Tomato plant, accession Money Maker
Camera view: bottom (45 deg); turntable rotation: 240 degrees
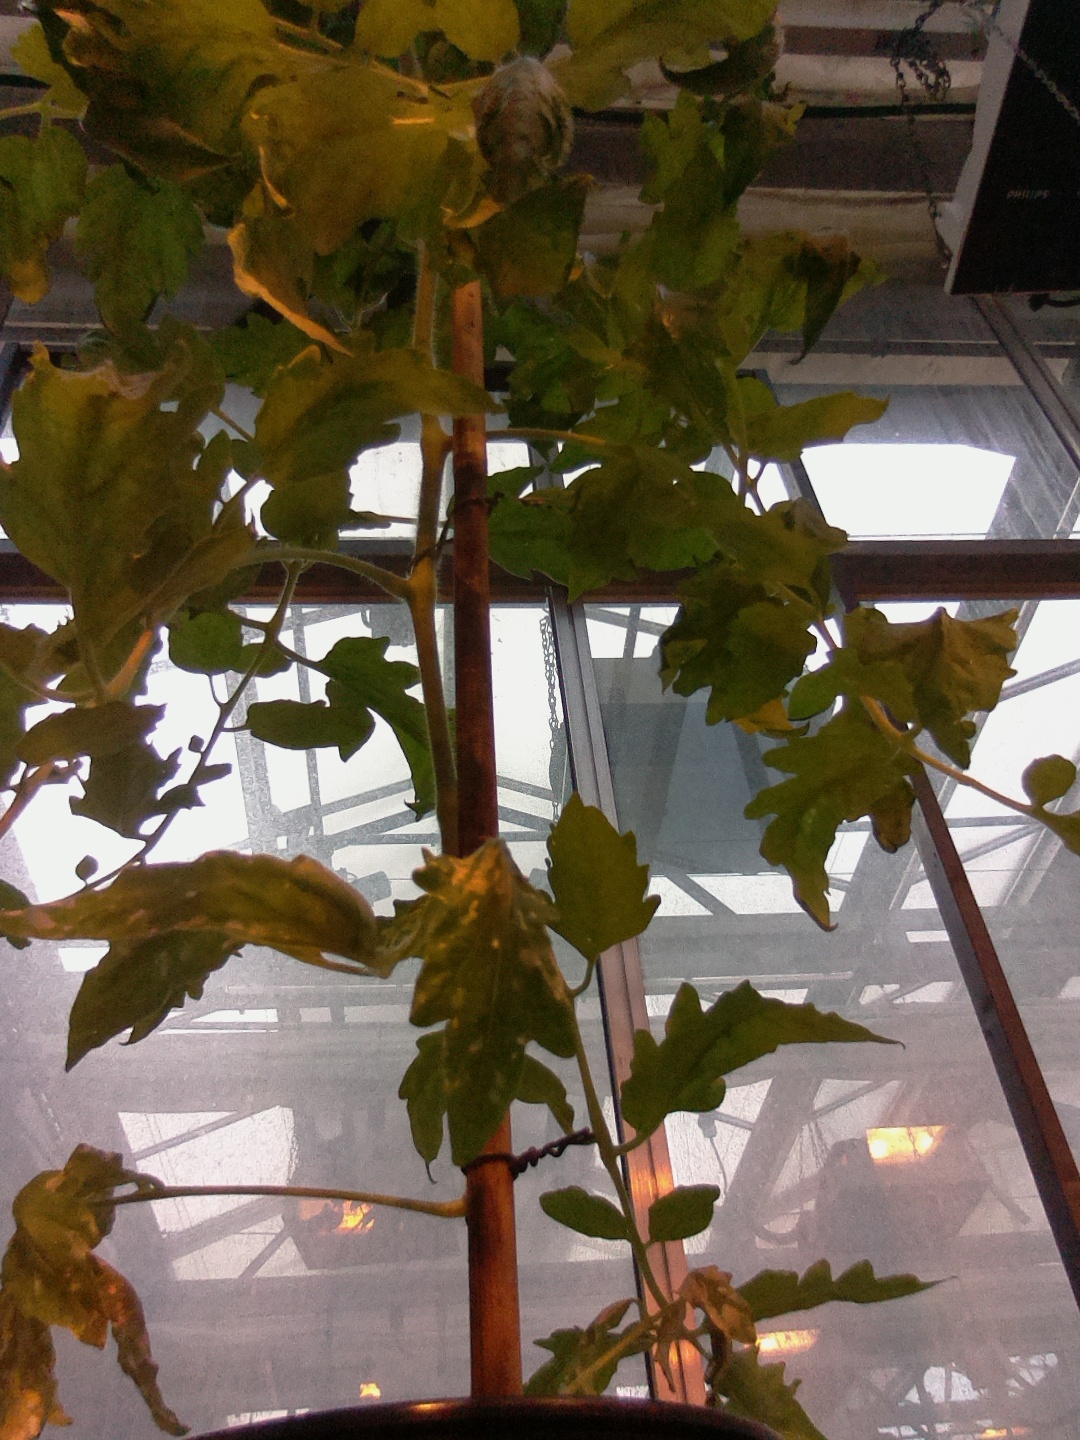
BBCH growth stage 55: 5 inflorescences visible